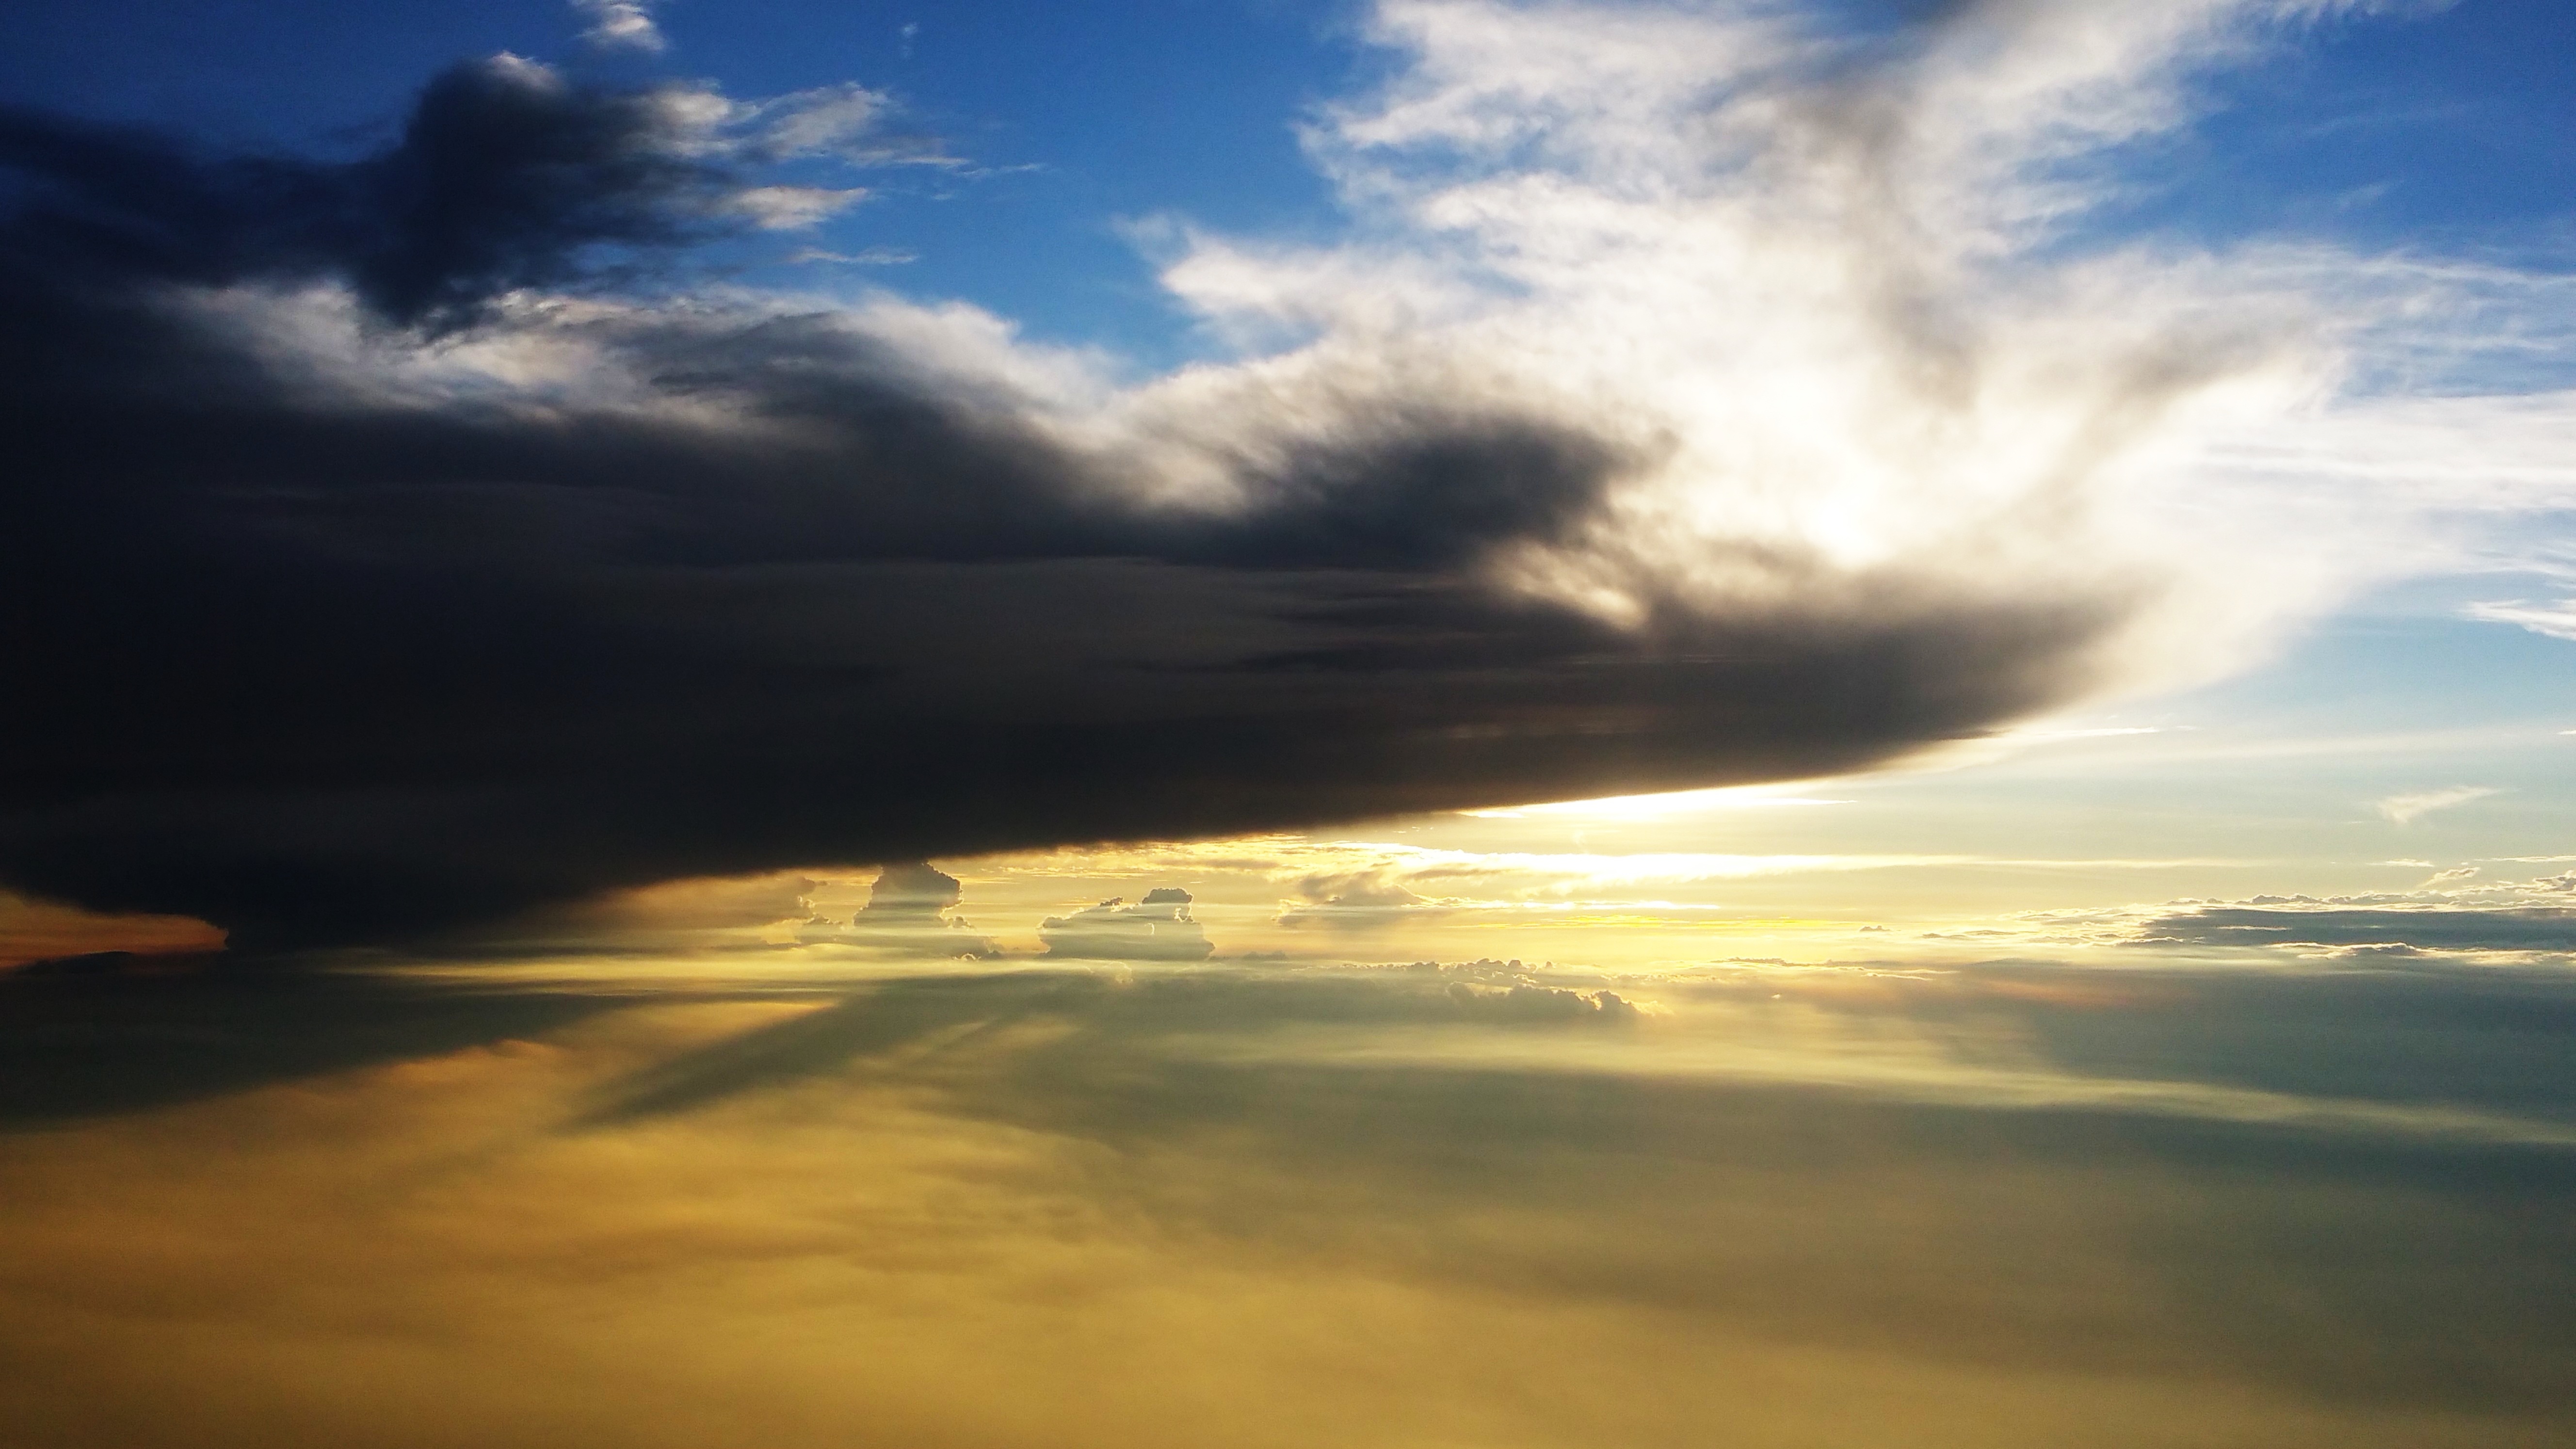
landscape, sea, coast, nature, ocean, horizon, light, cloud, sky, sun, sunrise, sunset, sunlight, morning, wave, dawn, atmosphere, summer, dusk, evening, reflection, blue, sea of clouds, cloudscape, grey, clouds, afterglow, dark clouds, clouds form, sun rays, cloudiness, desktop wallpaper, hd wallpaper, cloud formation, meteorological phenomenon, nature wallpaper, atmospheric phenomenon, atmosphere of earth, over the clouds